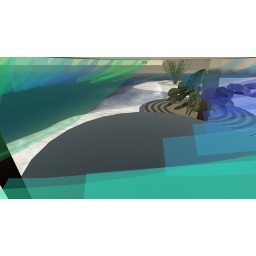
The gazebo, located on the oceanside has flexi curtains in a graduated blue to green palette.